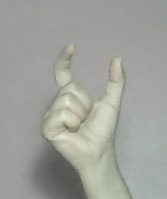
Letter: nun